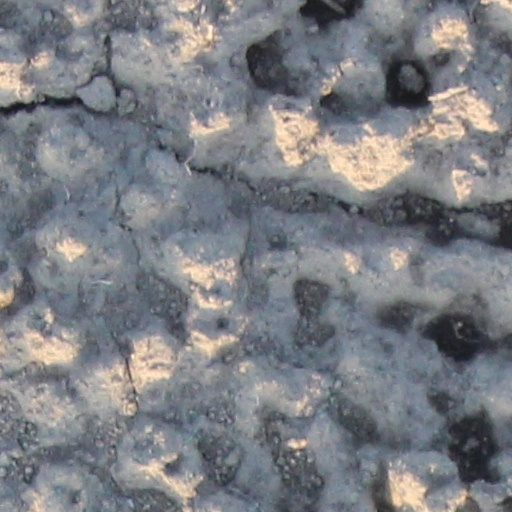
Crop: wheat